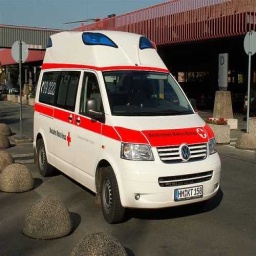
Label: ambulance